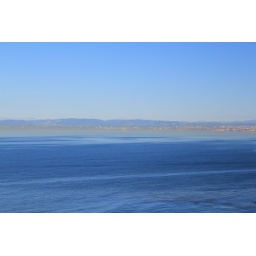
Yes, that brown layer in the middle of the photograph is real. The boat looks like it's engulfed in it.